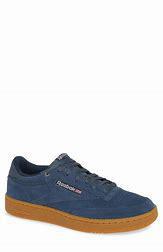
Brand: Reebok
Model: Club C 85 Mu